Friedrich Kellner

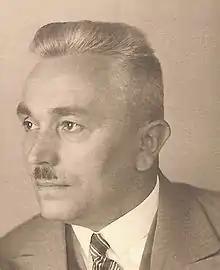
Friedrich Kellner in 1934

August Friedrich Kellner (1 February 1885 – 4 November 1970) was a German mid-level official and diarist who worked as a justice inspector in Laubach from 1933 to 1945.